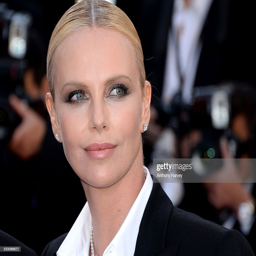
actor attends premiere during festival at festivals .